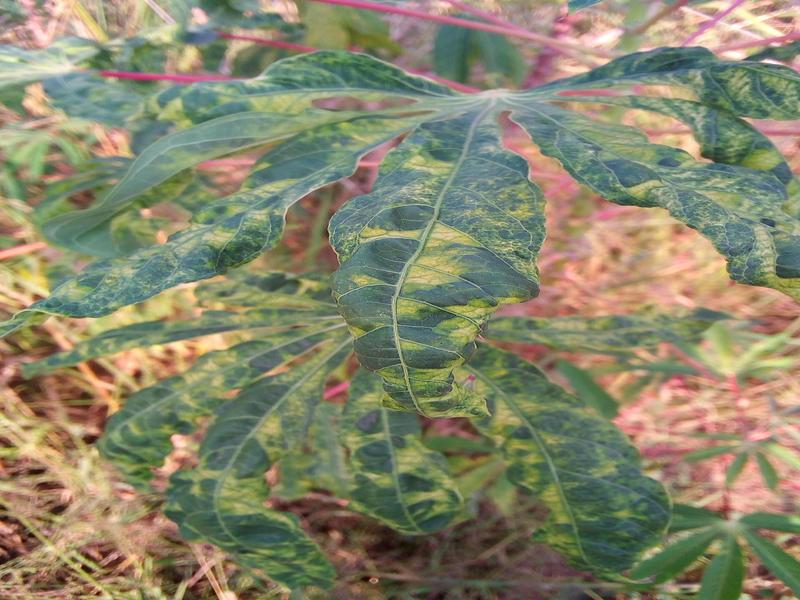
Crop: cassava
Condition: mosaic_disease